Grajewo

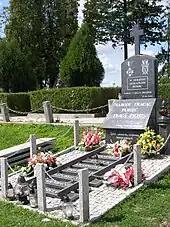
A monument commemorating Poles of Grajewo deported to Siberia during the Soviet occupation

On June 22, 1941, during Operation Barbarossa, German border guards shelled the town and then occupied it, setting up a military command post in the town. Adult Jews were employed in forced labor by the Germans. On 29 June 1941, following Sunday mass, local Polish anti-Semites carried out a pogrom killing 10 Jews and injuring dozens of others. However the next day on 30 June the Jews of the town were assembled at the market square by the German Gestapo and the Polish perpetrators of the pogrom were asked to identify communists who were then brutally beaten. 300 Jews, alleged communists, were arrested and placed in the old Synagogue. The Germans executed the survivors in August.